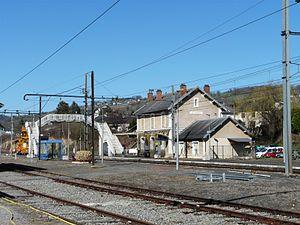
La gare d'Allassac, Corrèze, France.
La gare d'Allassac est une gare ferroviaire française de la ligne des Aubrais - Orléans à Montauban-Ville-Bourbon, située sur le territoire de la commune d'Allassac, dans le département de la Corrèze, en région Nouvelle-Aquitaine.